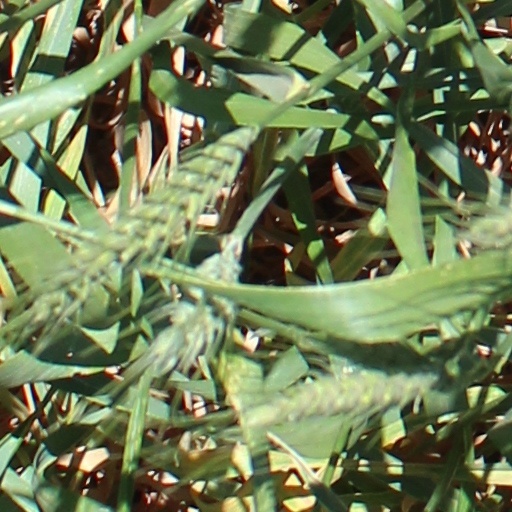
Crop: wheat